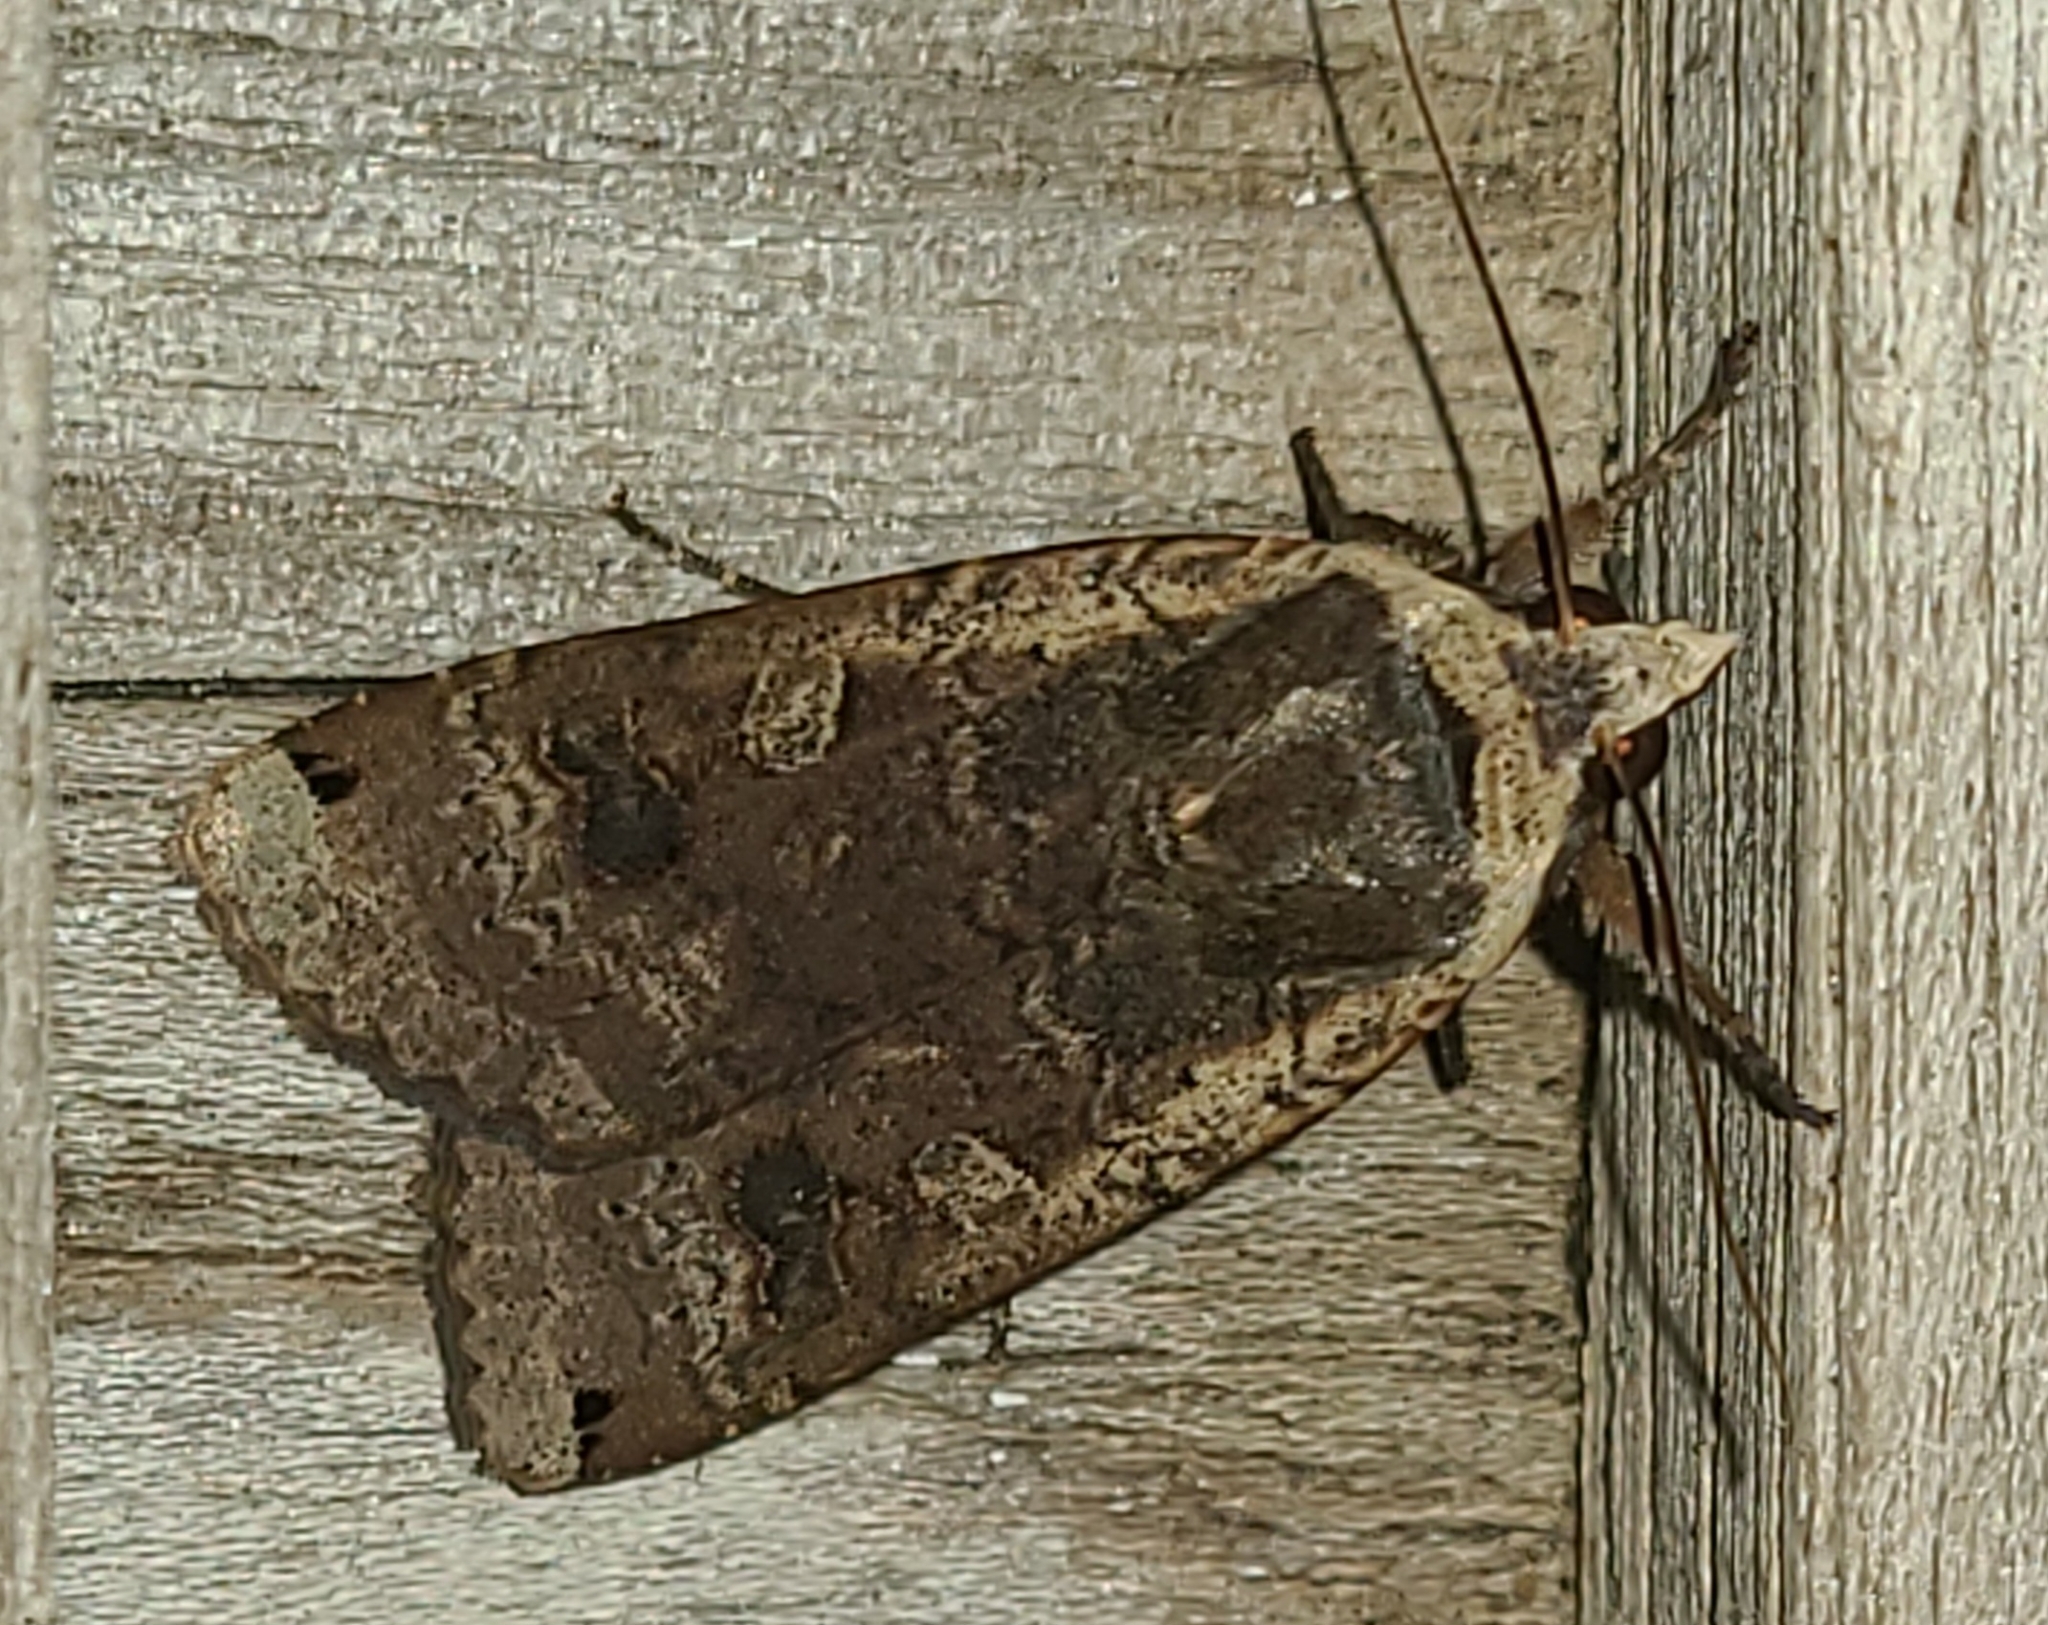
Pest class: cutworms